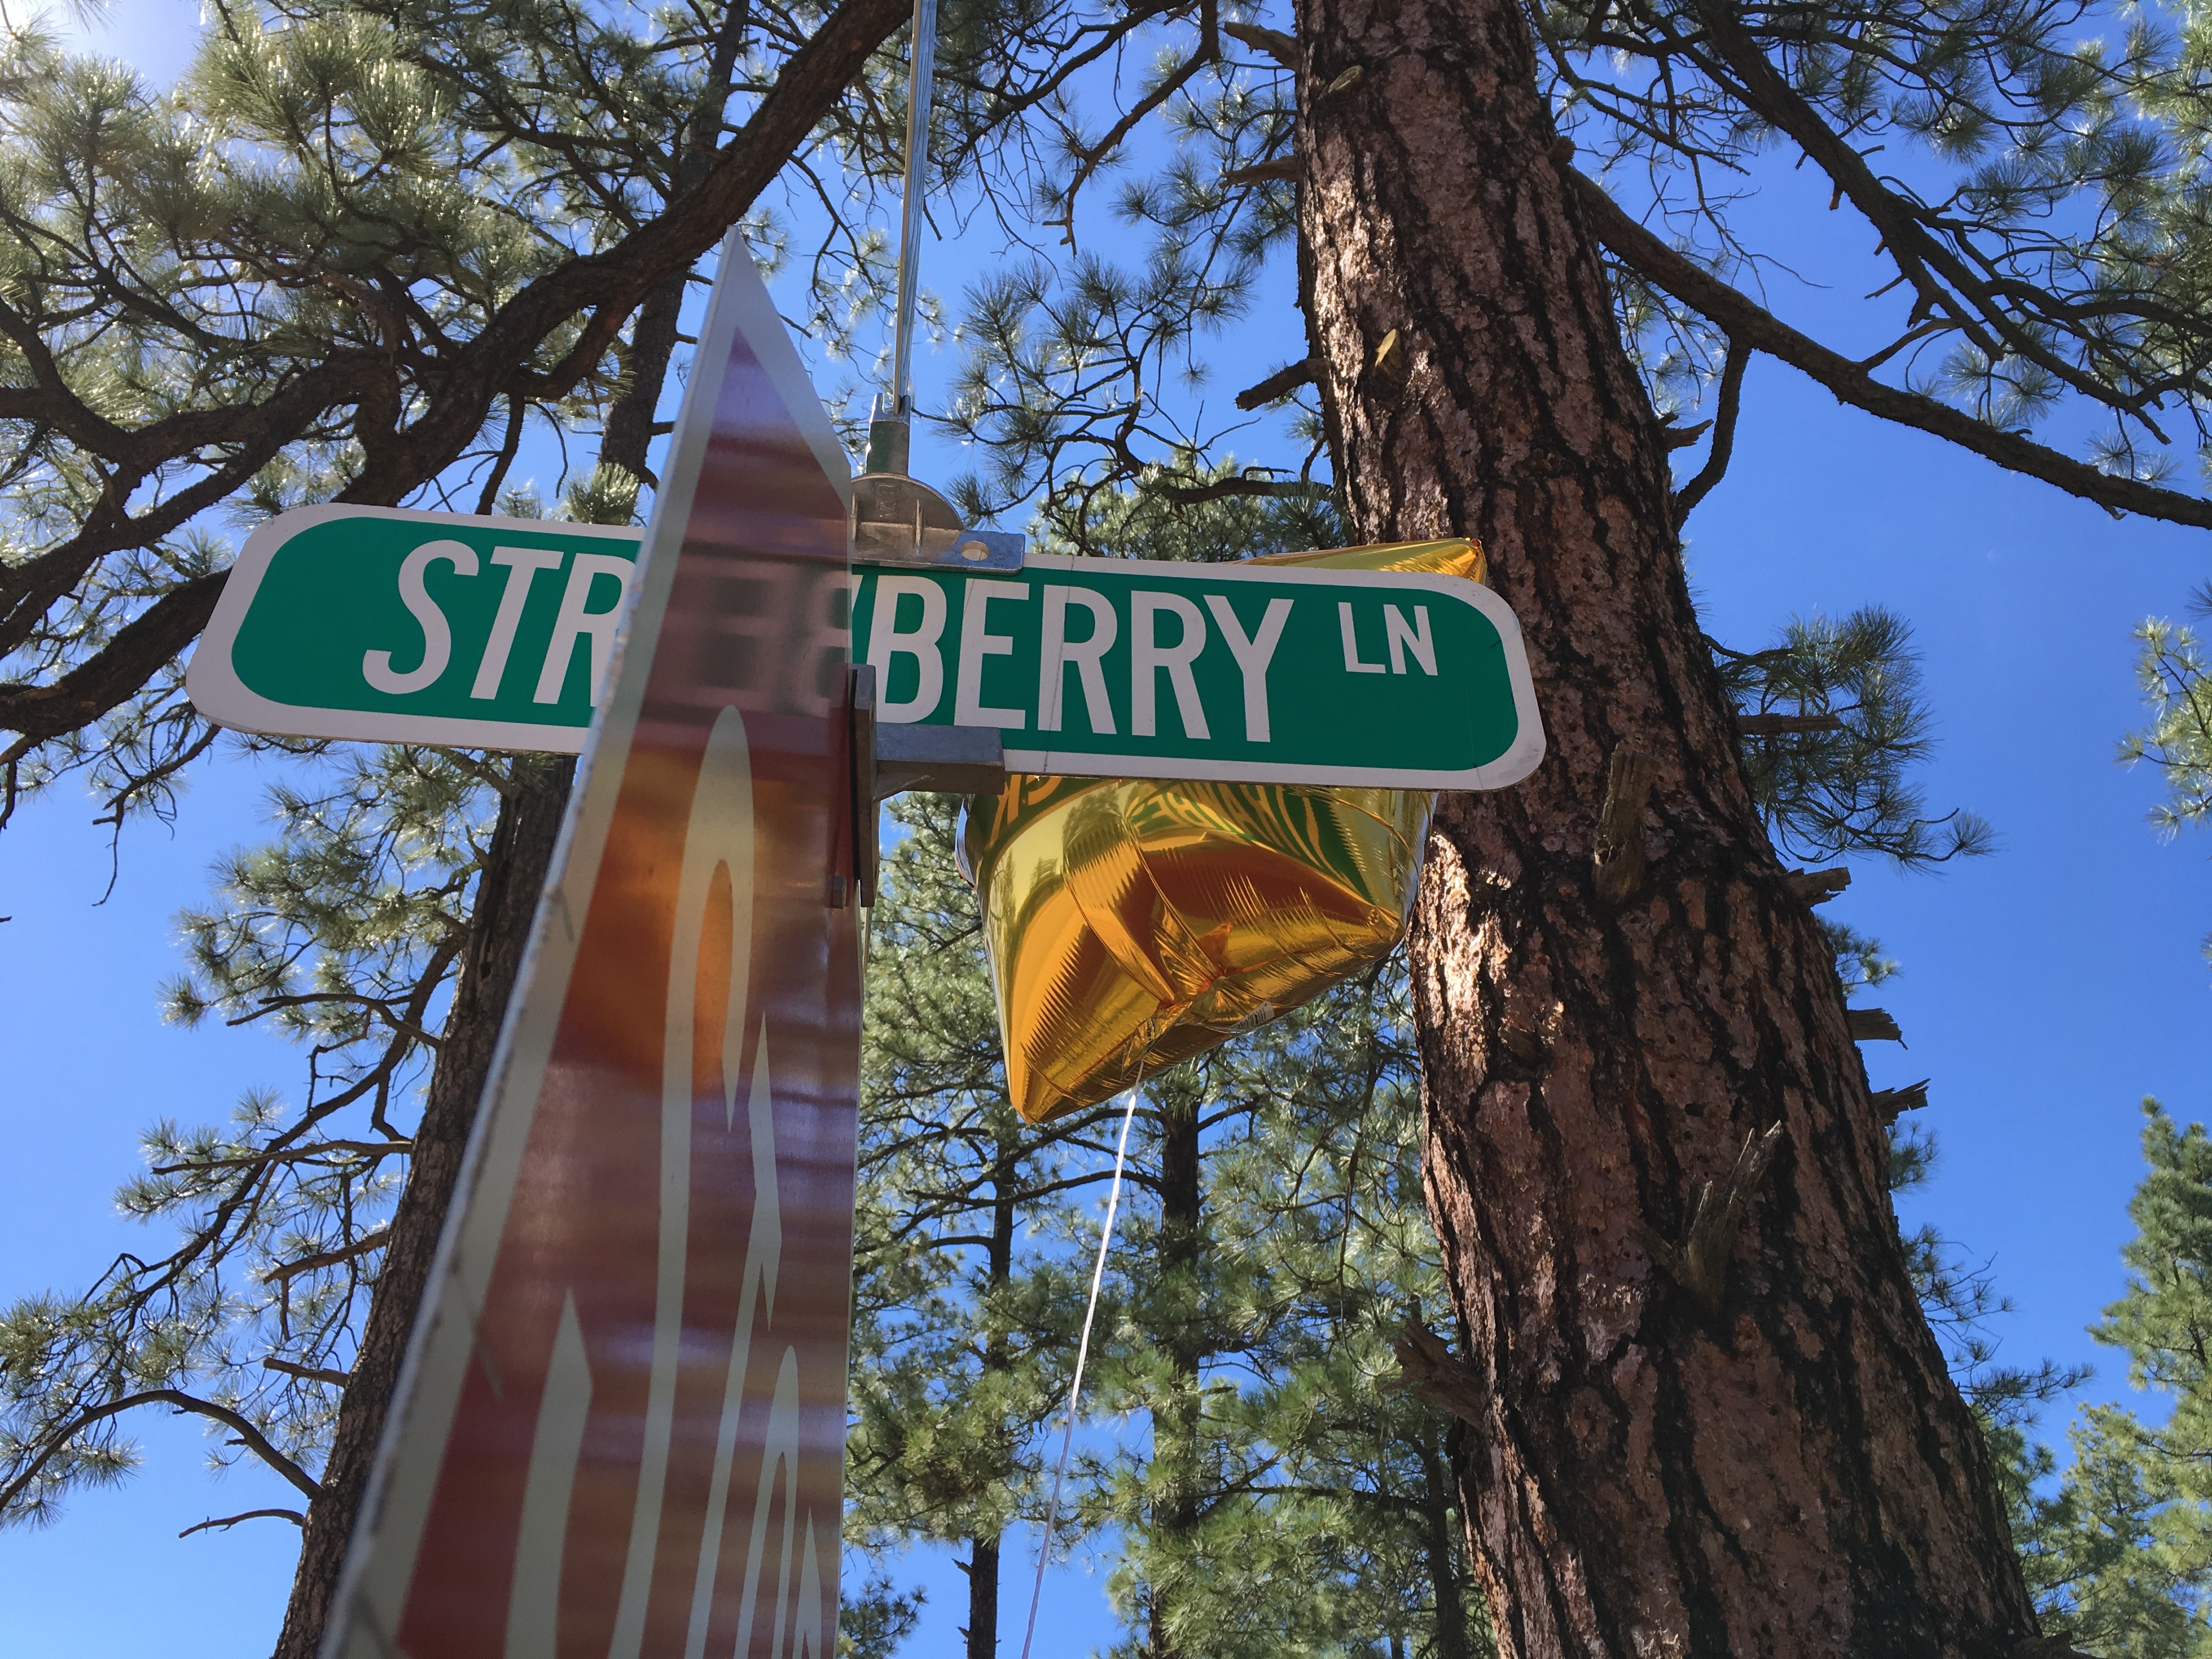
tree, sign, park, signage